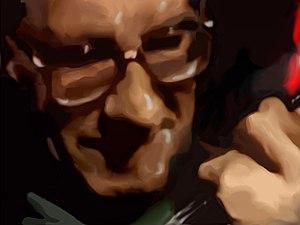
Carlos Paredes, est un compositeur et un virtuose de la guitare portugaise, instrument qui accompagne traditionnellement le fado.